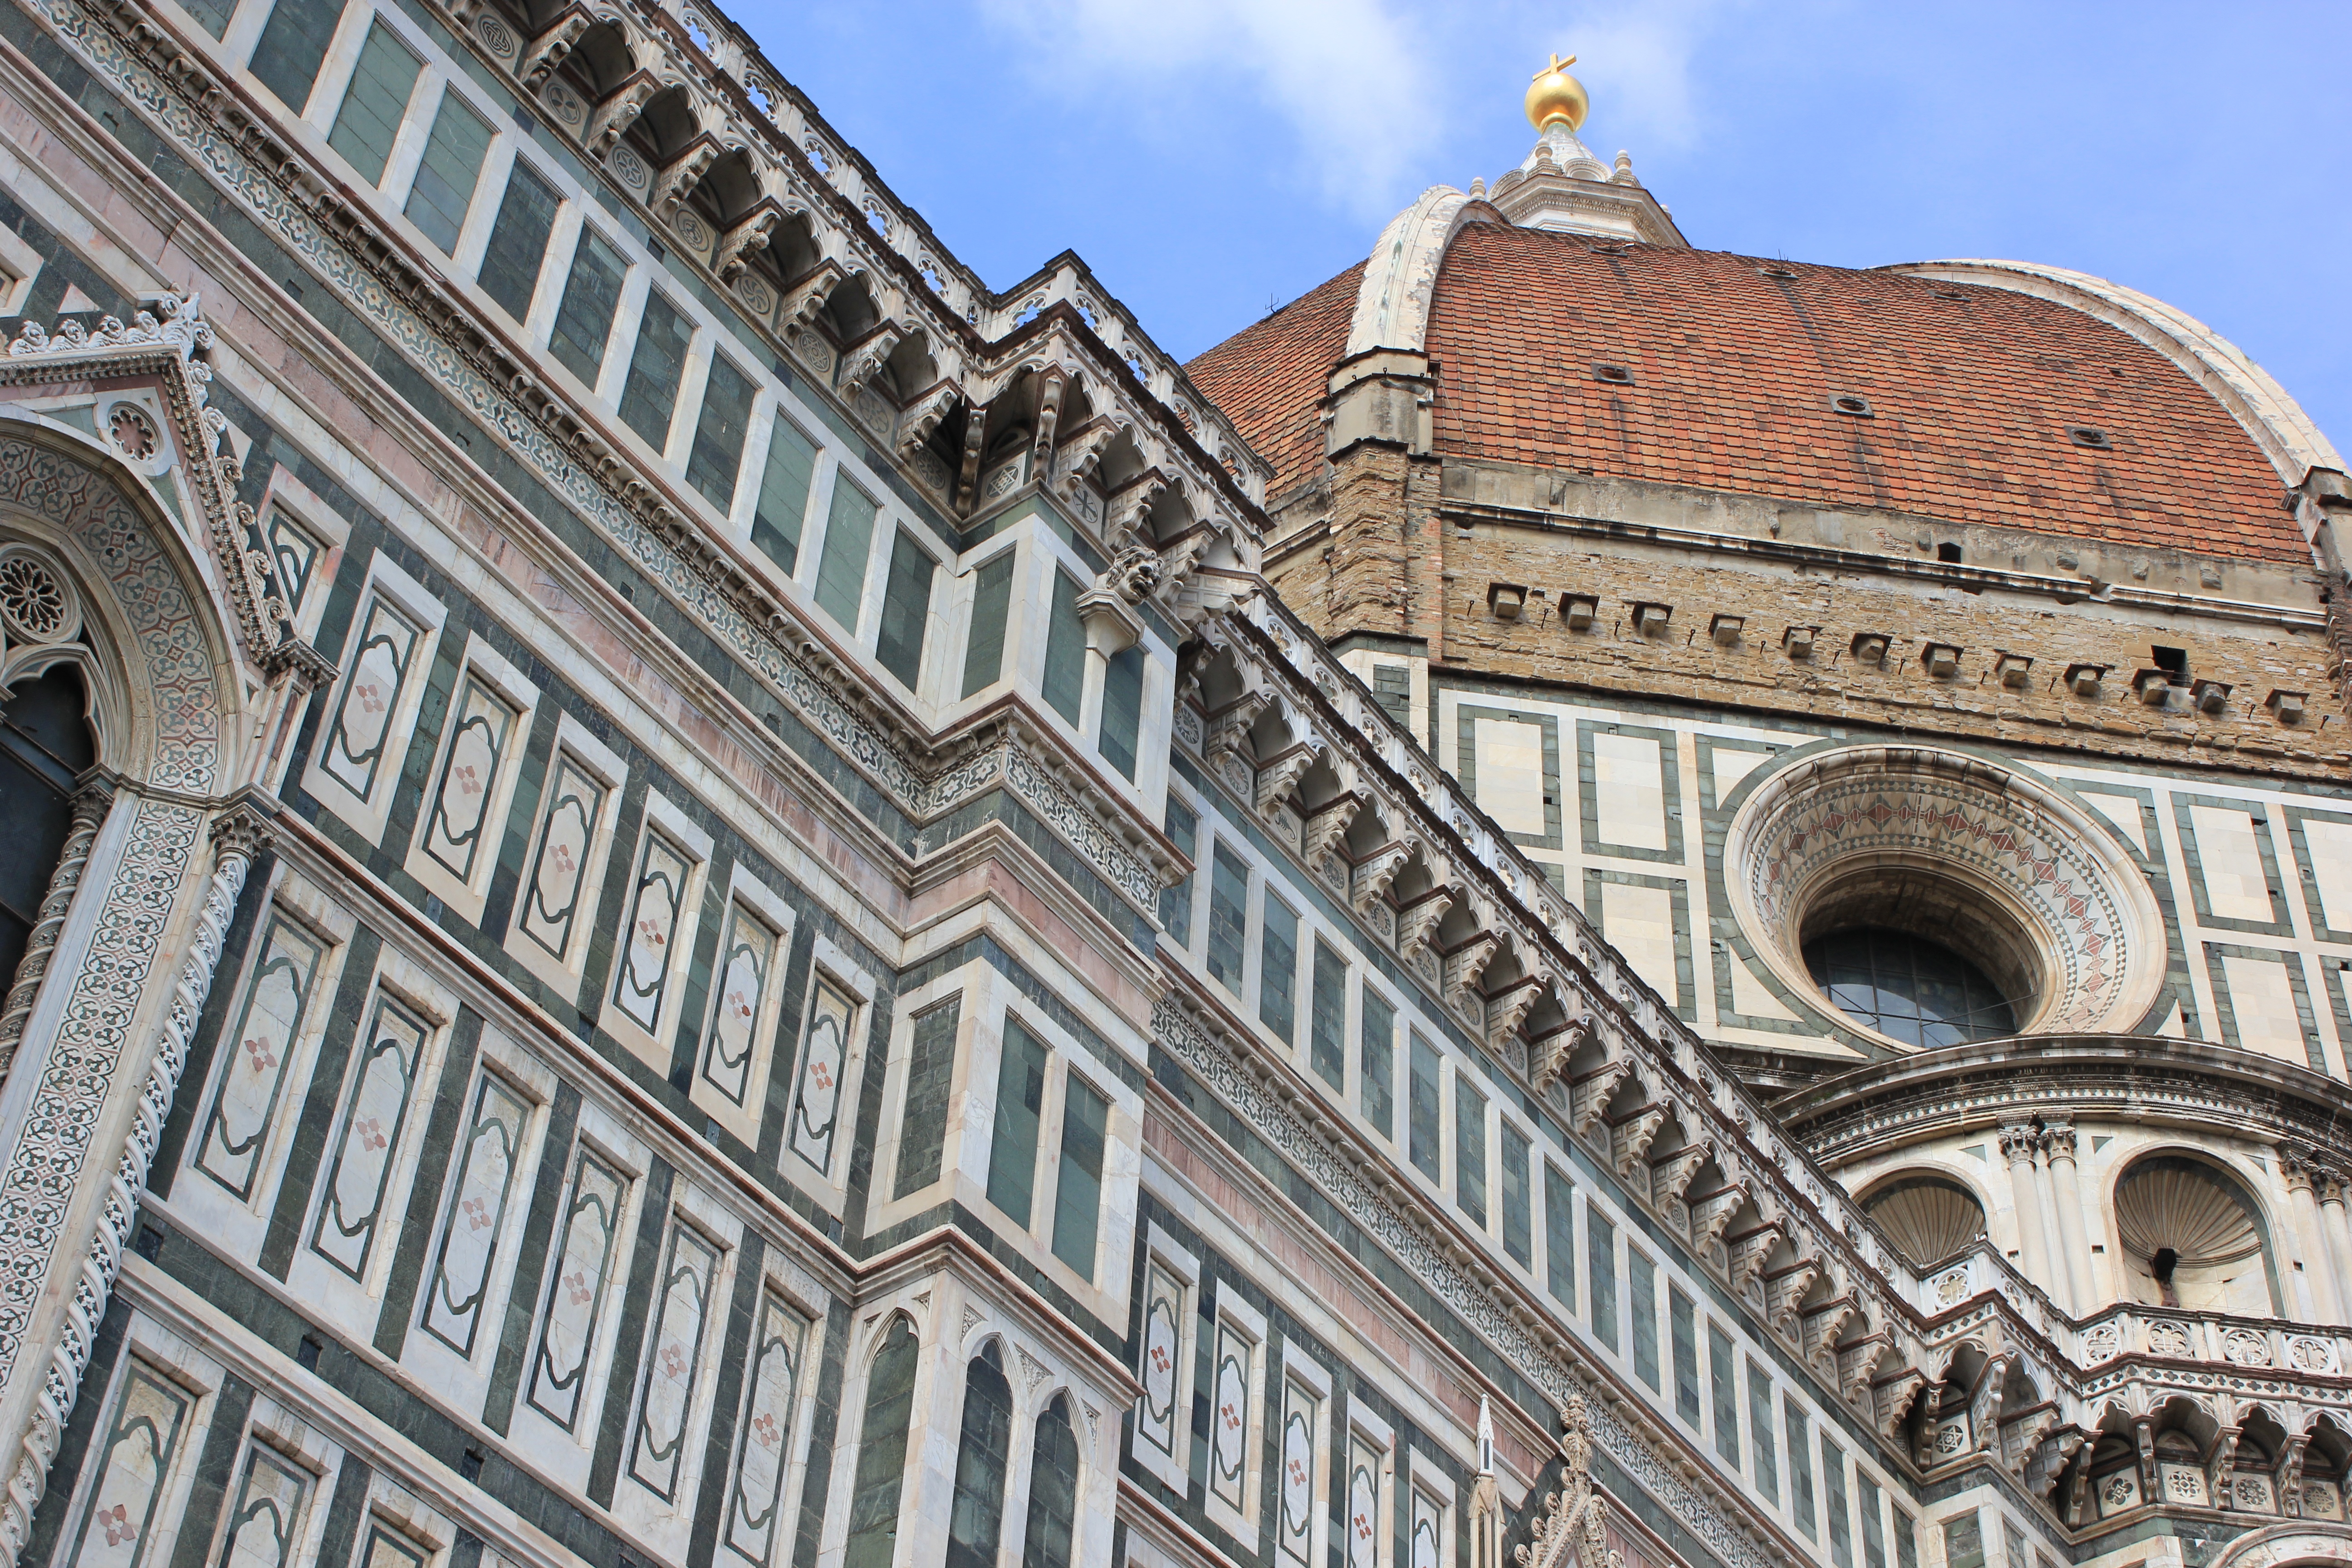
architecture, building, palace, landmark, italy, tuscany, facade, church, cathedral, place of worship, walls, synagogue, basilica, dome, florence, duomo, dome of florence, basilica of santa maria del fiore